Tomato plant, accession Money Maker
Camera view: bottom (45 deg); turntable rotation: 120 degrees
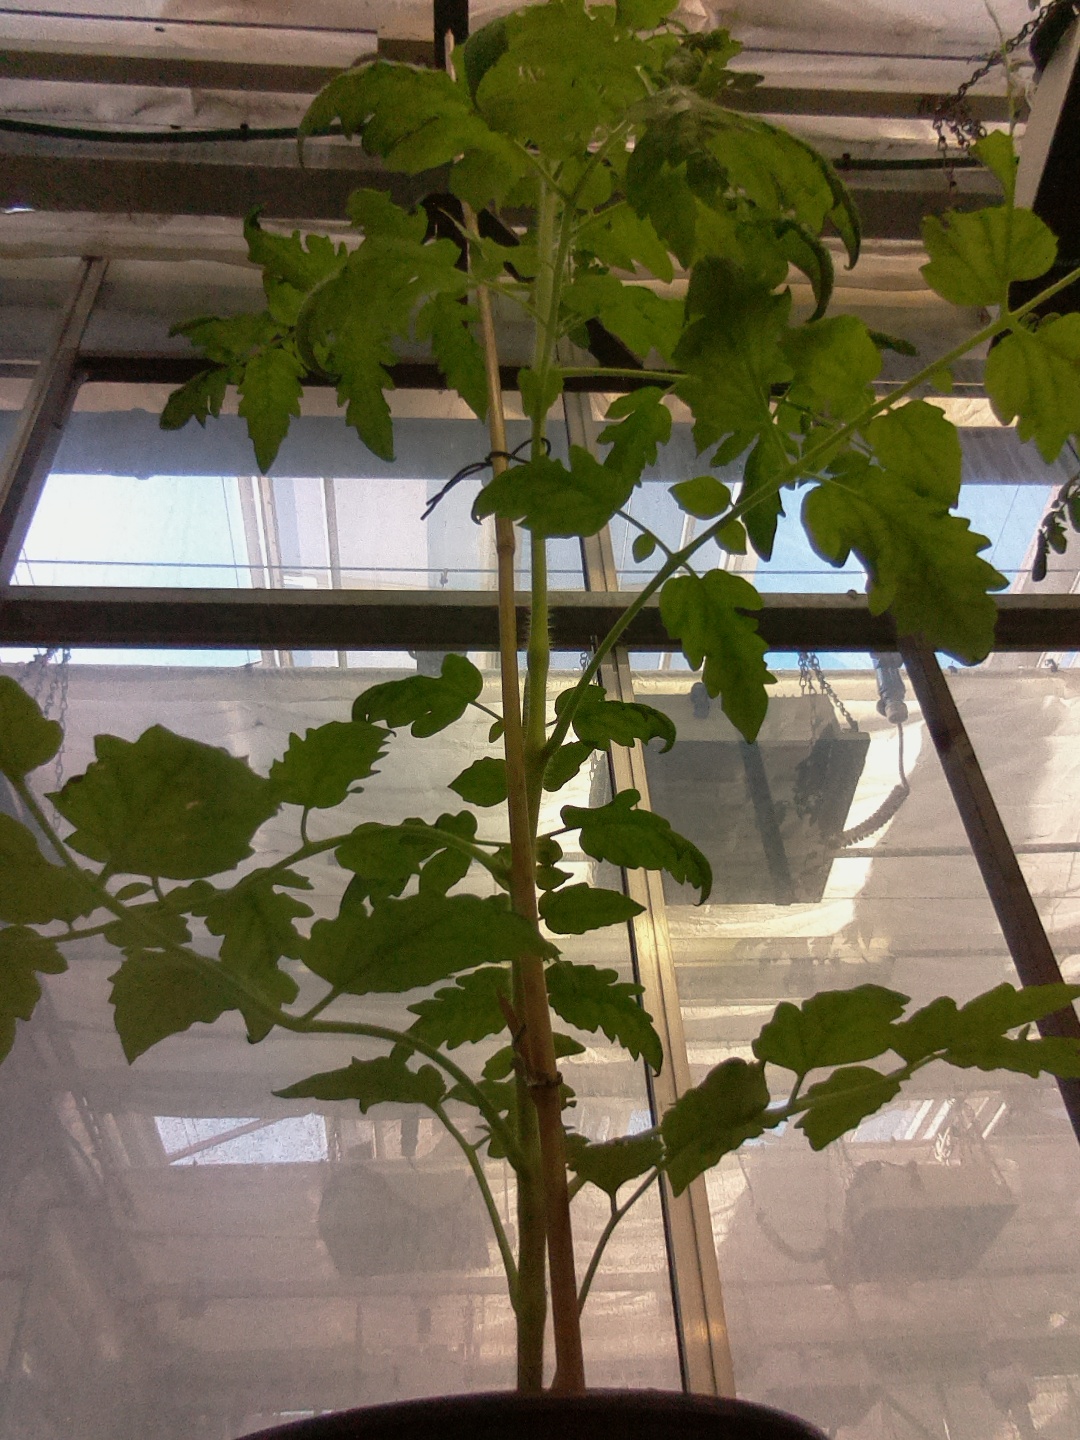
BBCH growth stage 54: 4 inflorescences visible